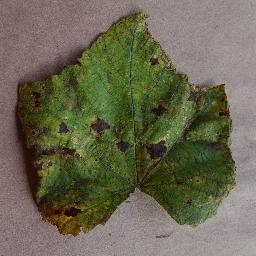
Label: Grape___Leaf_blight_(Isariopsis_Leaf_Spot)